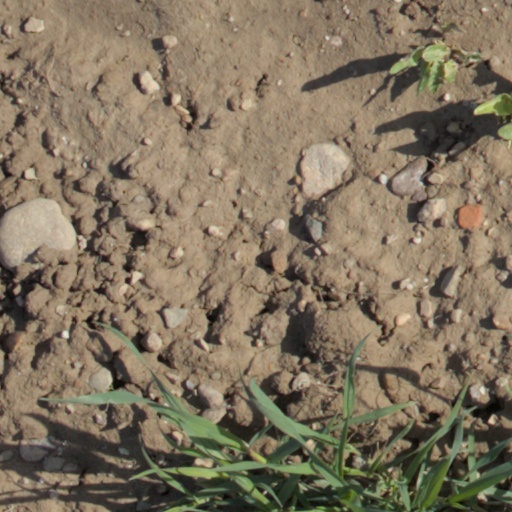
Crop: wheat